Tai Pī (province)

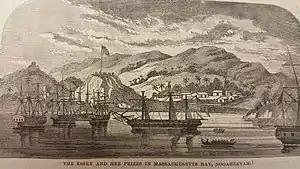
"The American fleet at Nuka Hiva in 1813."

During the wars between the Te I'i and the Tai Pī in 1813, the American navy Captain David Porter arrived in the frigate and ten other armed ships on October 25. A shore party was landed and they claimed the island for the United States and constructed a small village, named Madisonville. A fort and a dock was also built, the latter to refit the "Essex". Almost immediately Porter became involved in the tribal conflict. The first expedition into the jungle was led by Lieutenant John Downes, He and forty others captured a fort held by 3,000 to 4,000 Happah warriors with the assistance of several hundred Te I'is. The victory forced the Happah to terms and they allied themselves with both the Americans and the Te I'i. A second expedition was led by Porter himself and he made an amphibious assault against the Tai Pī held coastline. 5,000 Te I'is and Happahs accompanied the fleet in at least 200 war-canoes. Though the landing was unopposed, Porter's force of thirty men and a cannon led the march inland where they found another, more formidable, enemy fort. Thousands of natives armed with rocks and spears, positioned in a formidable mountain fortress, were able to fend off their enemies. The victory was short-lived however and Captain Porter followed up his landing with an expedition overland, bypassing the fort, to threaten the Tai Pī's village center in Typee Valley as the Americans named it.